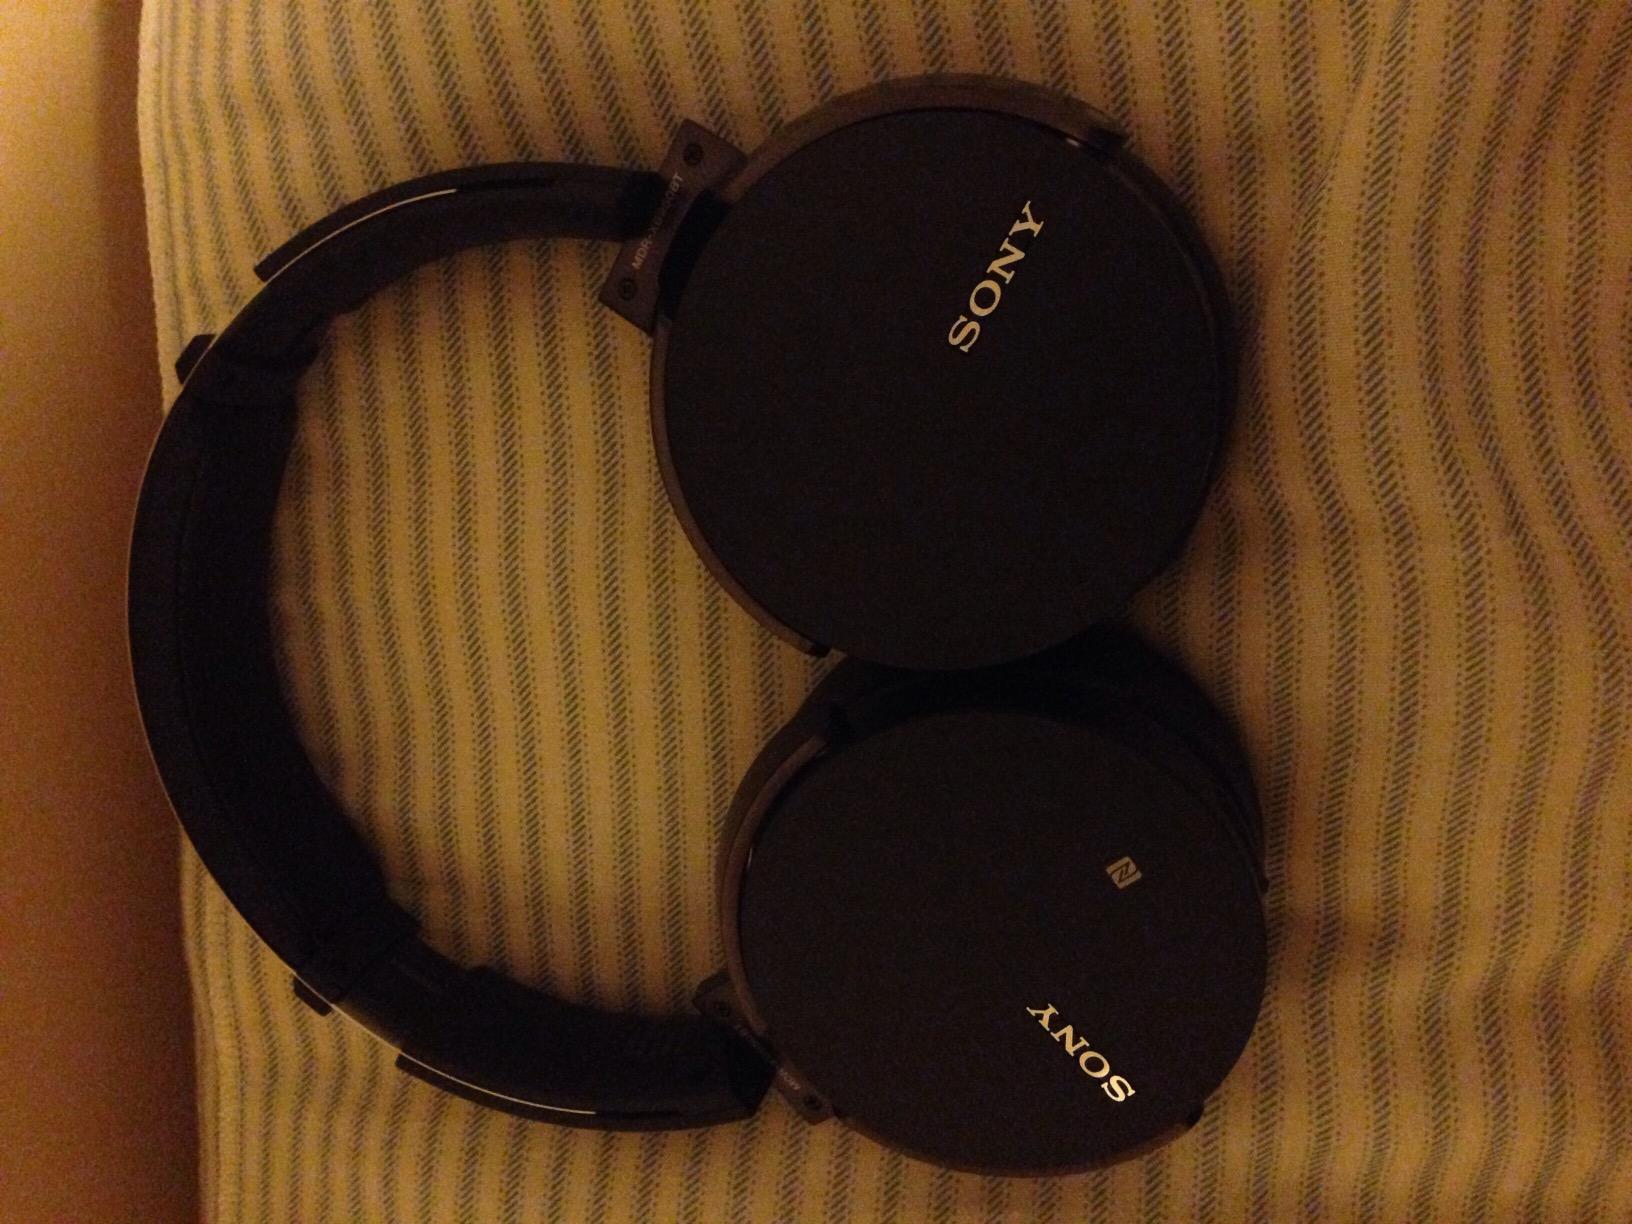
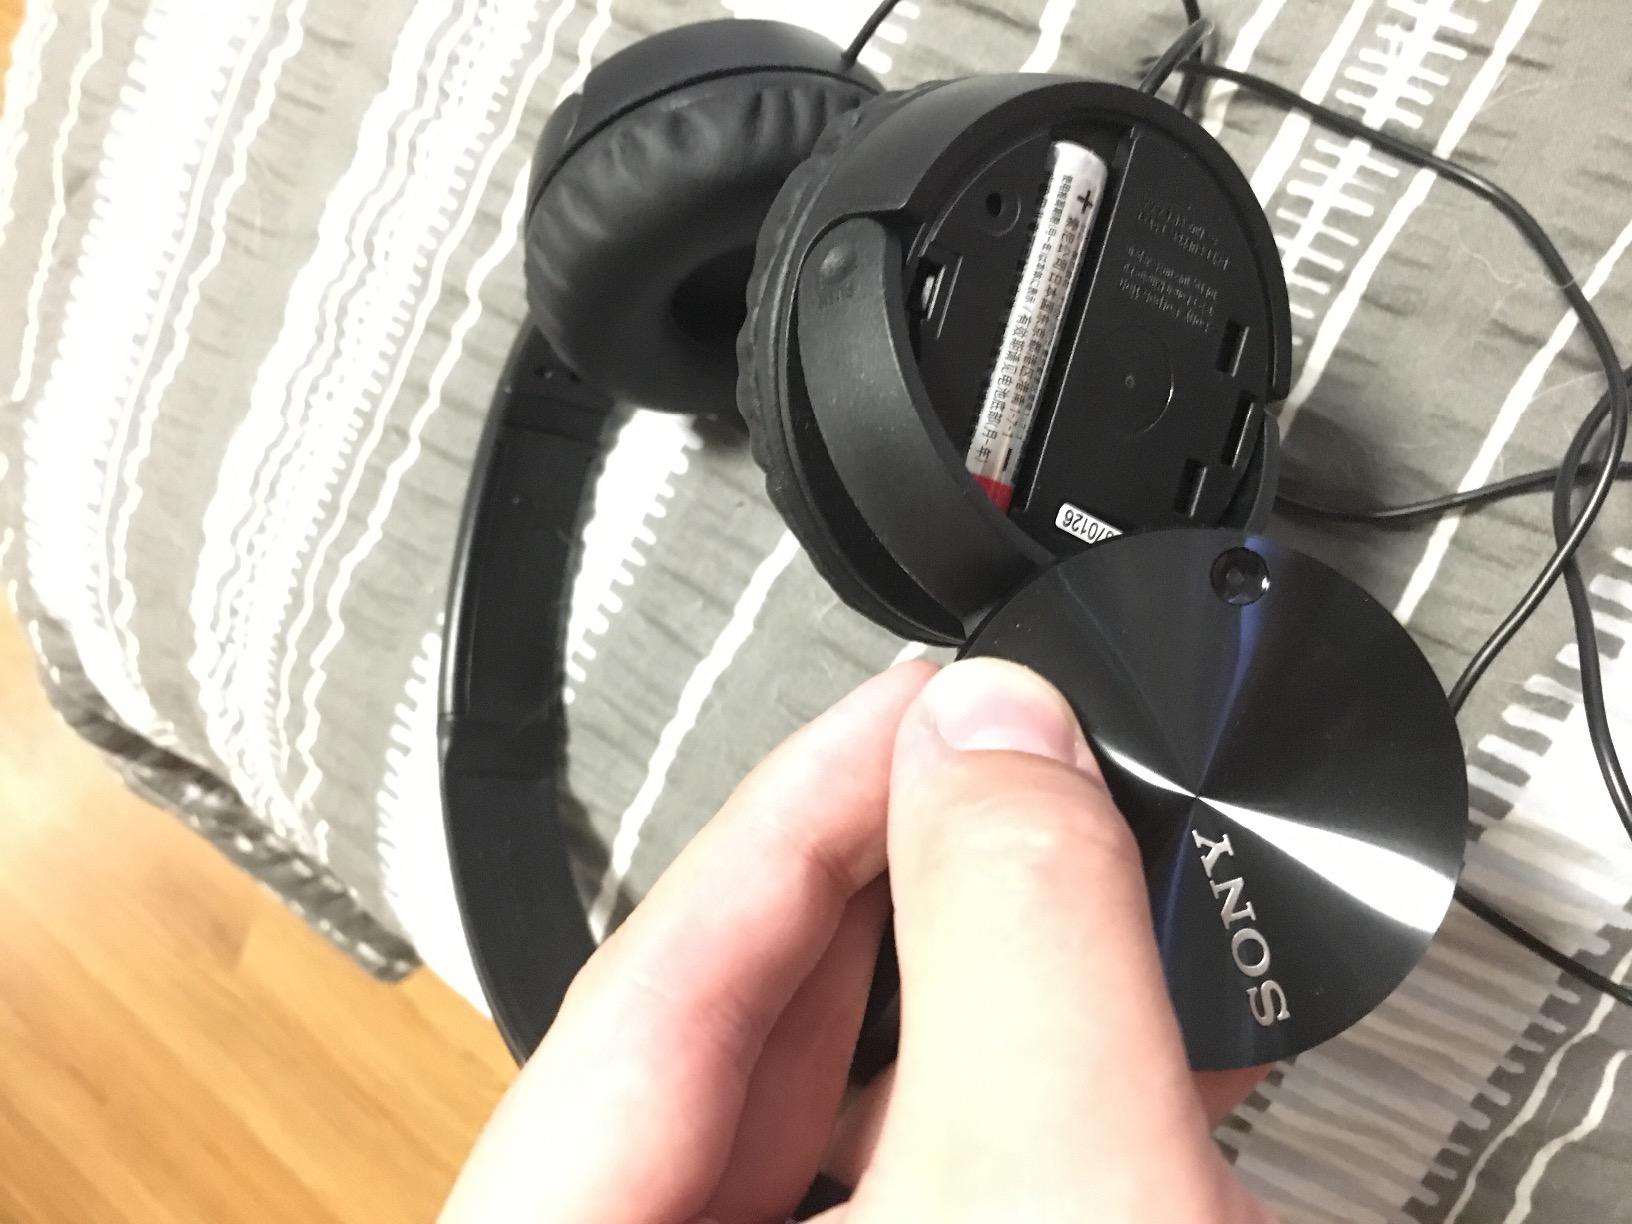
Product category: headphones
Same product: no